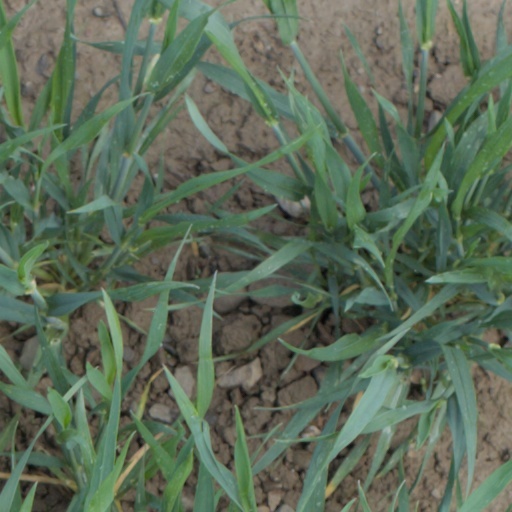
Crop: wheat